Core countries

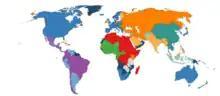
A world map of countries in 1965 colour-coded into 'blocks' based on trade, military interventions, diplomats and treaties:

In world-systems theory, core countries are the industrialized capitalist and/or imperialist countries. Core countries control and benefit the most resources from the global market. They are usually recognized as wealthy states with a wide variety of resources and are in a favorable location compared to other states. They have strong state institutions, a powerful military, and powerful global political alliances. In the 20th-21st centuries they consist of Australia, New Zealand, Canada, Western European countries, Japan, the United Kingdom, and the United States. The population of the core countries is on average by far the wealthiest of the world, with the highest life expectancy, literacy rate, best education and social welfare on the planet.